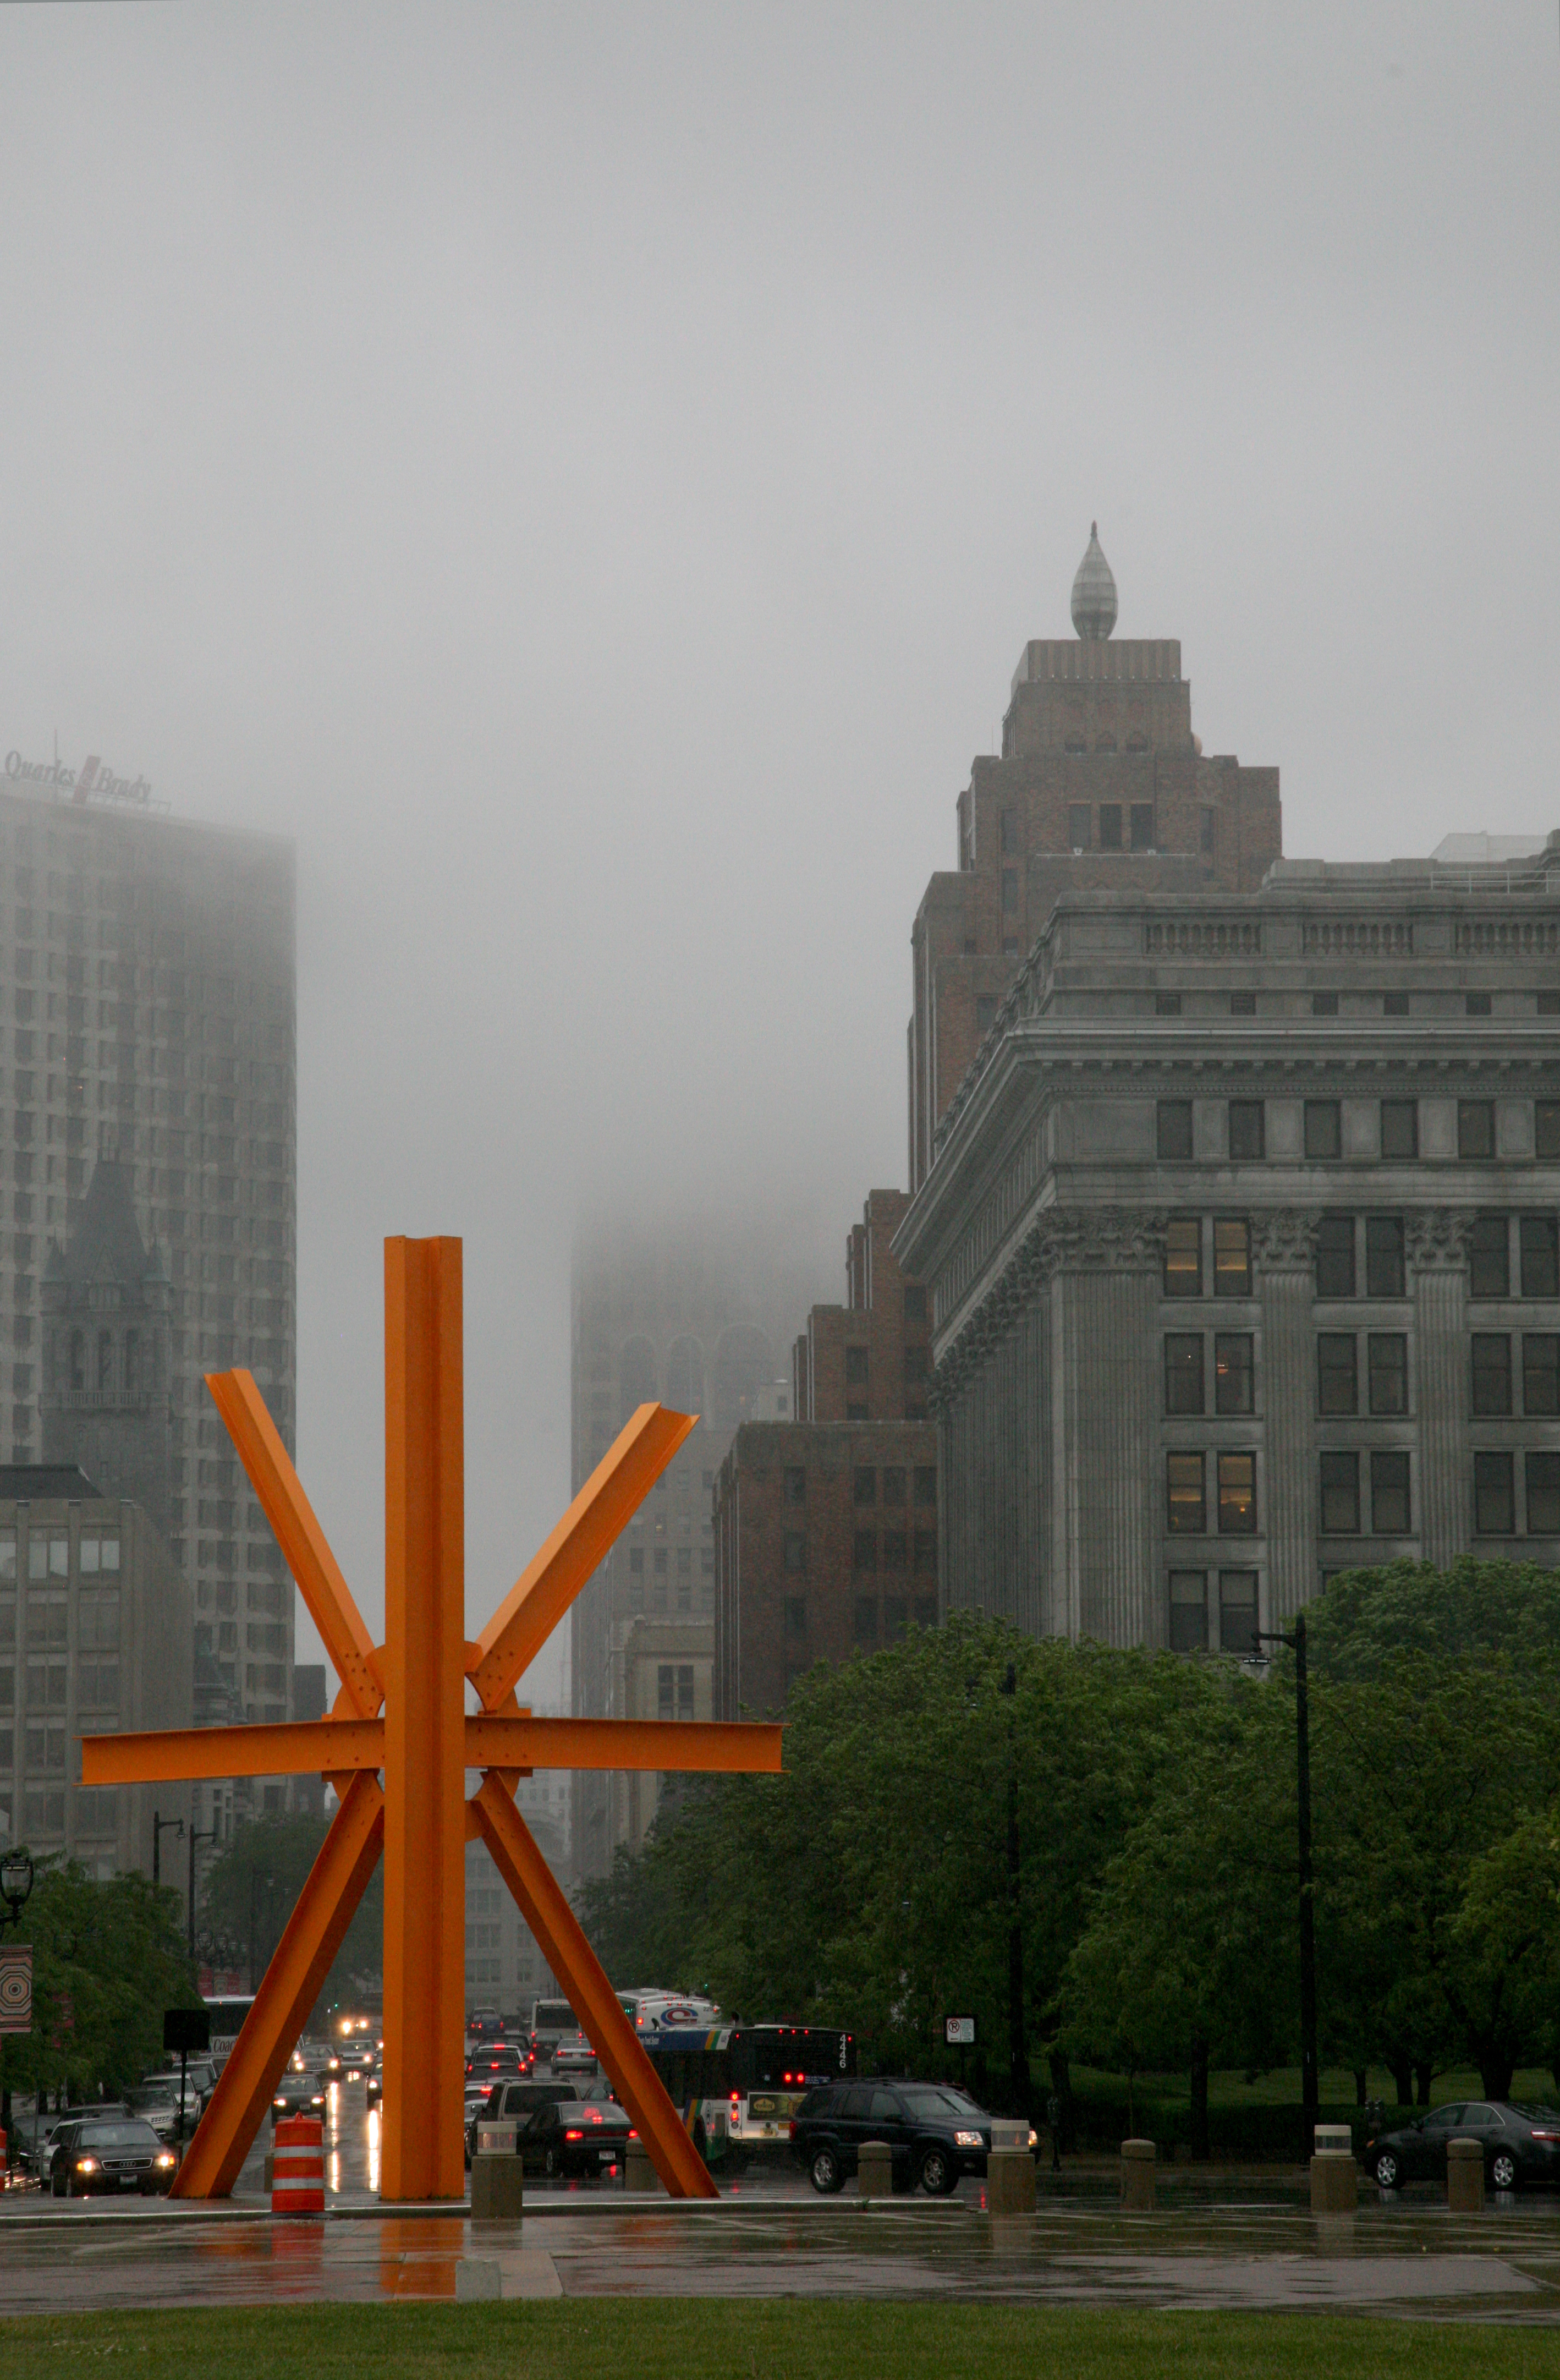
architecture, skyline, rain, city, skyscraper, cityscape, downtown, tower, landmark, tower block, pluie, wisconsin, milwaukee, urban area, atmospheric phenomenon, human settlement, metropolitan area